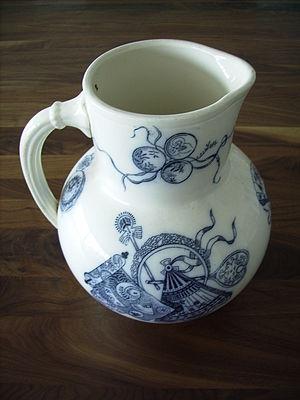
Petrus Dominicus Laurentius Regout, né le 23 mars 1801 à Maastricht et mort le 18 février 1878 à Meerssen, est un industriel et homme politique.